Banasura Hill Resort

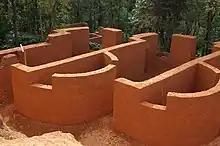
Rammed earth architecture was used for construction.

A considerable amount of research went in before deciding on the type of architecture to be used in construction. "Earth" architecture was chosen because it would cause the least amount of ecological damage while blending harmoniously with the micro environment around the site. "Earth" (mud) that is used for construction can be recycled indefinitely or left to disintegrate without causing any environmental degradation.